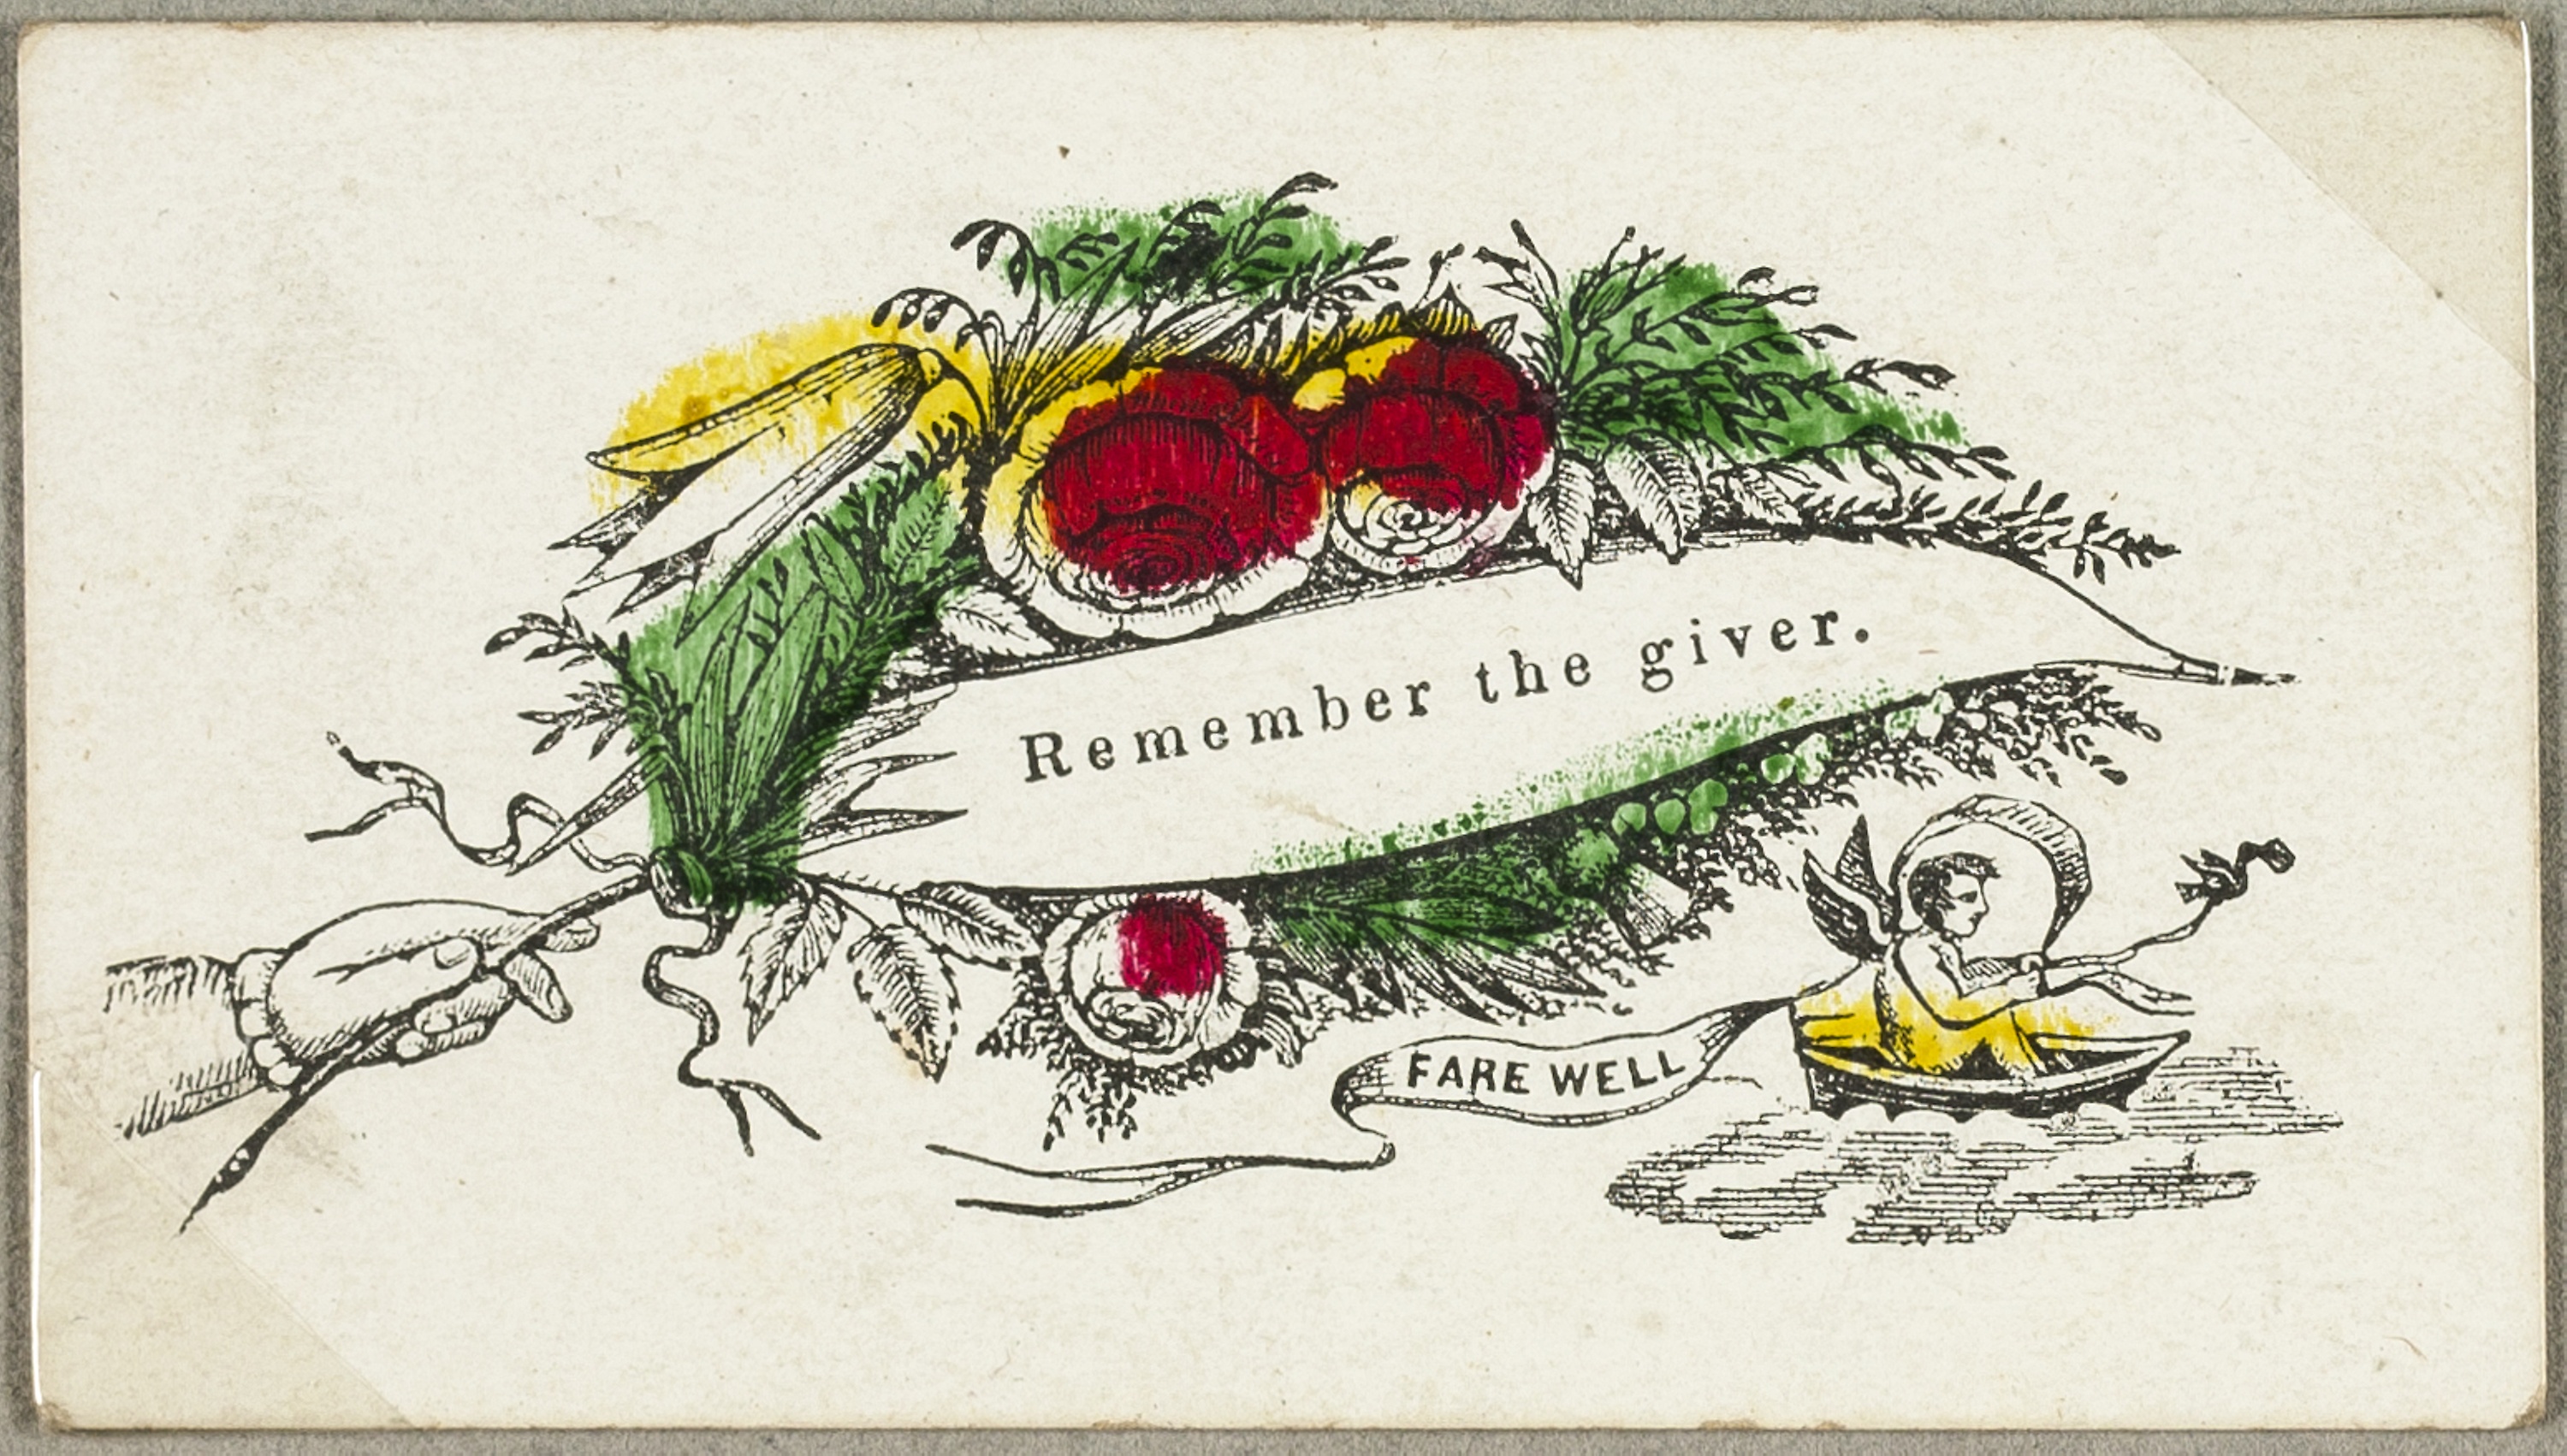
flower, flora, flowering plant, plant, art, font, produce, floral design, flower arranging, tree, illustration, fruit, floristry